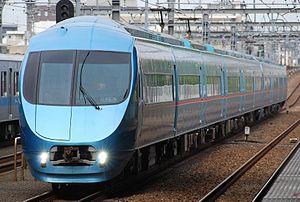
La ligne Chiyoda est une ligne de métro à Tokyo au Japon gérée par la compagnie Tokyo Metro. Elle relie la station de Yoyogi-Uehara à la station de Kita-Ayase. Longue de 24 km, elle traverse Tokyo du sud-ouest au nord-est en passant par les arrondissements de Adachi, Arakawa, Bunkyō, Chiyoda, Minato et Shibuya. Elle est également connue comme ligne 9. Sur les cartes, la ligne est de couleur vert foncé et identifiée par la lettre C. Son symbole est ainsi.